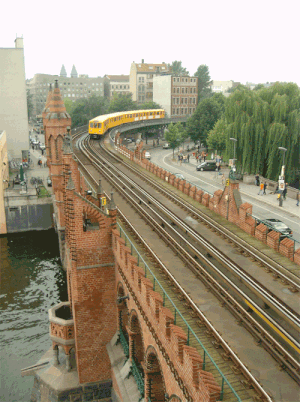
Berlin / Infrastruktur / Kollektiv trafik
U-Bahn
Berlin er hovedstaden i Tyskland og hjemsted for den tyske regering og parlament. Tillige er Berlin en af Tysklands 16 delstater. Delstaten og byen Berlin er helt omgivet af delstaten Brandenburg og ligger ved floden Spree i det østlige Tyskland blot 70 kilometer fra den tysk-polske grænse. Pr. 31. december 2018 havde byen 3.644.826 indbyggere.